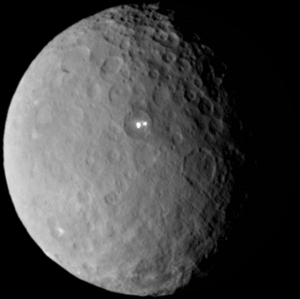
En astronomie, une planète naine est un objet céleste du Système solaire de classe intermédiaire entre une planète et un petit corps du Système solaire. Le terme fut adopté en 2006 par l'Union astronomique internationale afin d'éclaircir la classification des objets tournant autour du Soleil.